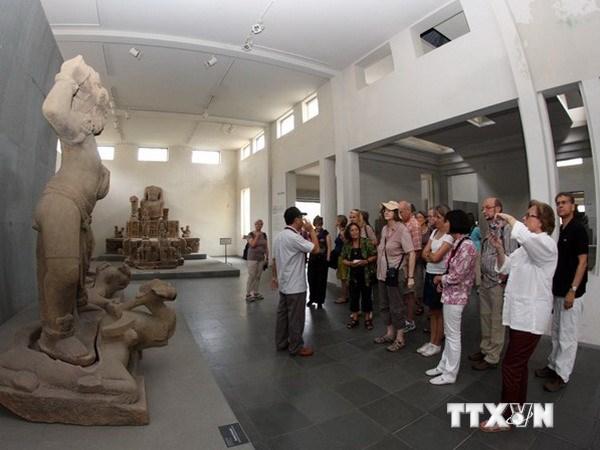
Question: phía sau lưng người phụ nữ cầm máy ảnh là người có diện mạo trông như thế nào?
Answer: áo đen và quần trắng